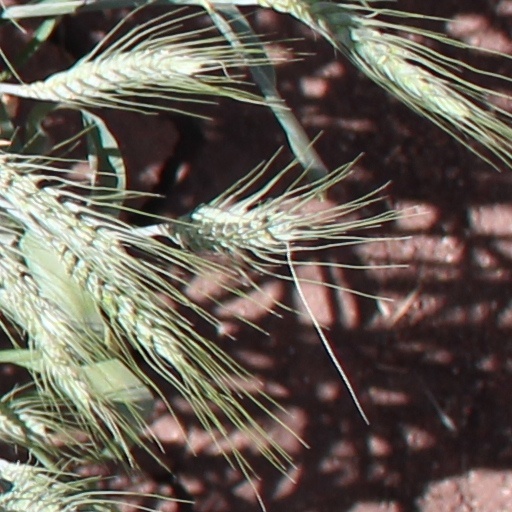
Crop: wheat